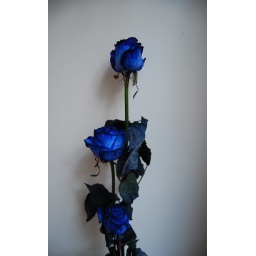
saw this in my aunts house, blue roses are probably my favourite flower